American observation balloon service in World War I

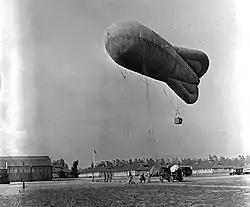
Type R Balloon (a Caquot dirigible) and winch truck at Ross Field

United States Army balloon squadrons and companies organized under the Aviation Section, U.S. Signal Corps and served overseas with the United States Army Air Service before and during World War I. There were also French, British, and German balloon corps.